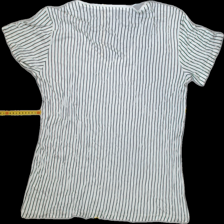
View: back
Type: T-shirt
Category: Ladies
Brand: Lager 157
Colors: White, Black
Material: 100%viscose
Pattern: Striped
Size: XL
Trend: No trend
Stains: No
Price range: <50
Recommended usage: Reuse